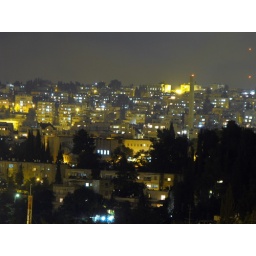
Night shots from a bridge over Begin North highway, at the Ben Gurion quarter and on Ben Zvi road